New Territories

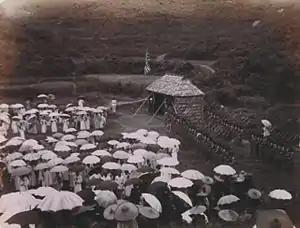
The British ceremony in Tai Po, 1899, assuming control of the New Territories

Hong Kong Island was ceded to Britain in 1842 and Kowloon south of Boundary Street and Stonecutters Island in 1860. The colony of Hong Kong attracted a large number of Chinese and Westerners to seek their fortune in the city. Its population increased rapidly and the city became overcrowded. The outbreak of bubonic plague in 1894 became a concern to the Hong Kong government. There was a need to expand the colony to accommodate its growing population. The Qing dynasty's defeat in the First Sino-Japanese War had shown that it was incapable of defending itself. Victoria City and Victoria Harbour were vulnerable to any hostile forces launching attacks from the hills of Kowloon.